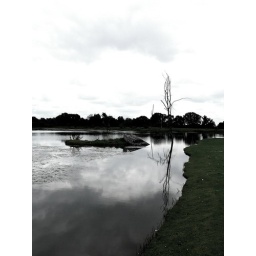
boat in river